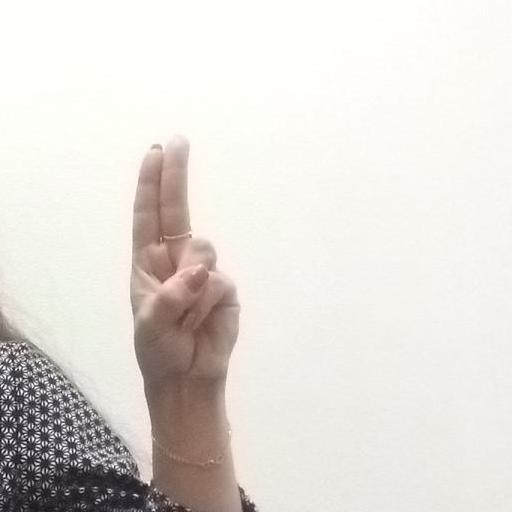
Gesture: two_up